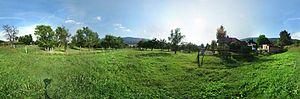
Panorama à Pontenet (BE), Suisse